Banksia occidentalis

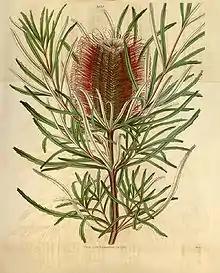
Illustration from Curtis's Botanical Magazine

Banksia occidentalis, commonly known as the red swamp banksia, is a species of shrub or small tree that is endemic to the south coast of Western Australia. It has smooth bark, linear, sparsely serrated leaves, golden flowers in a cylindrical spike, and later up to sixty follicles in each spike.